Mastodonsauridae

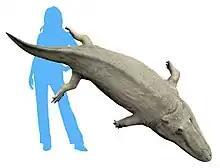
"Paracyclotosaurus crookshanki" compared to a human

Mastodonsaurids were generally large amphibians, with some length estimates ranging from 3 to 6 meters. Some genera, like "Mastodonsaurus" and "Cyclotosaurus" were specially large, reaching at least 4 meters or more. Other genera like "Parotosuchus" and "Paracyclotosaurus" only reached 2 meters or more in length, but it's still large compared to most modern-day amphibians.